Digital subscriber line

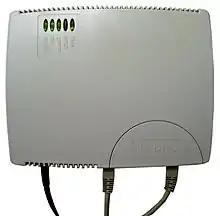
A DSL modem

Because DSL operates above the 3.4 kHz voice limit, it cannot pass through a loading coil, which is an inductive coil that is designed to counteract loss caused by shunt capacitance (capacitance between the two wires of the twisted pair). Loading coils are commonly set at regular intervals in POTS lines. Voice service cannot be maintained past a certain distance without such coils. Therefore, some areas that are within range for DSL service are disqualified from eligibility because of loading coil placement. Because of this, phone companies endeavor to remove loading coils on copper loops that can operate without them. Longer lines that require them can be replaced with fiber to the neighborhood or node (FTTN).